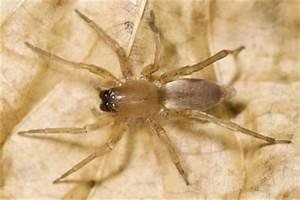
spider